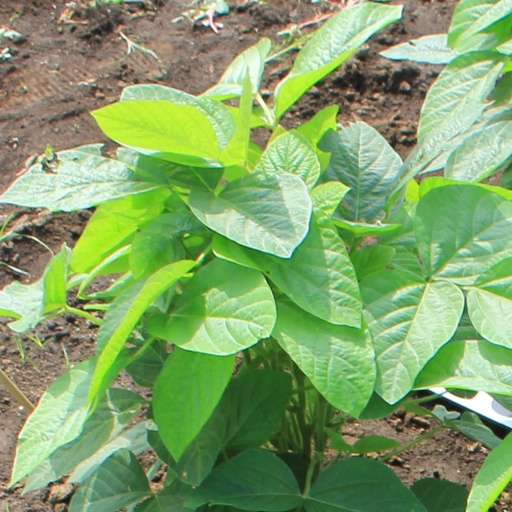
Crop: soybean